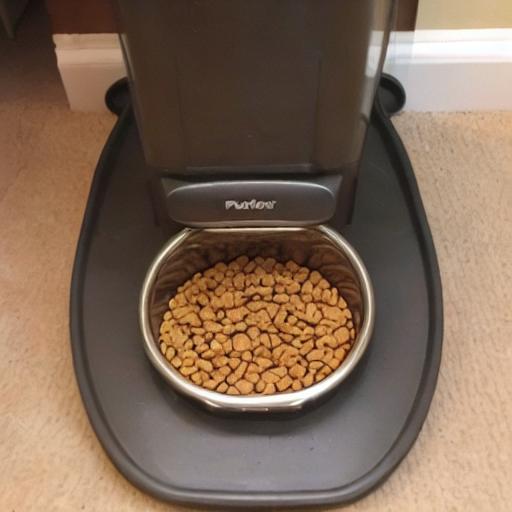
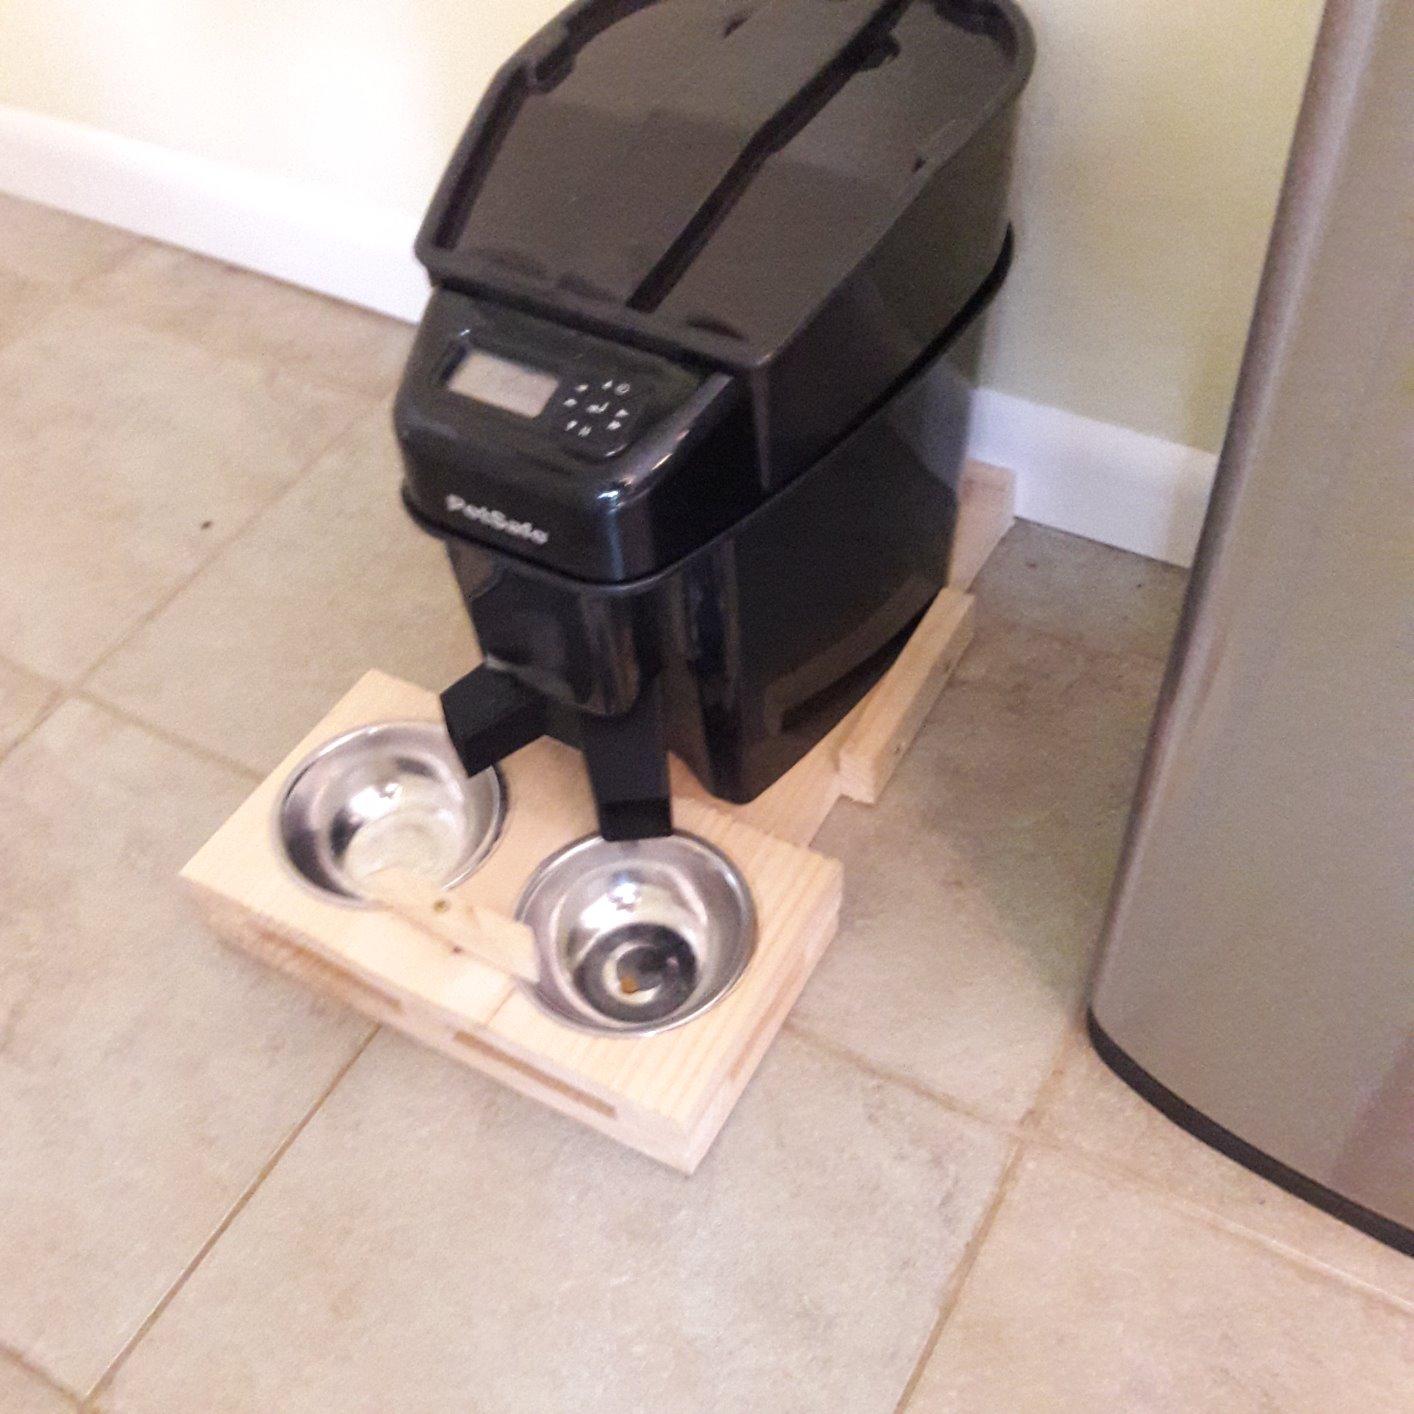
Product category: items_feeder
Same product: no